Thelma Nava

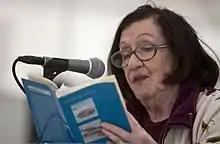
Thelma Nava, 2013

Thelma Nava (November 25, 1932 - August 17, 2019) was a Mexican poet and journalist. She founded and co-founded magazines, one of which she also published. Nava was the recipient of the Premio Nacional de Poesía «Ramón López Velarde» and the Presea Rosario Castellanos.